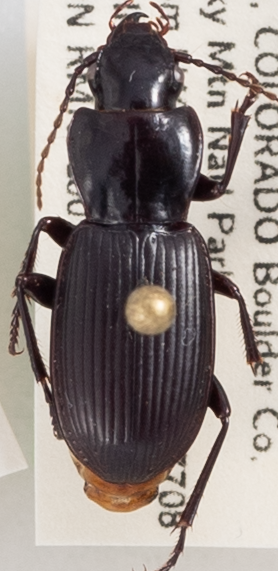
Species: Pterostichus protractus
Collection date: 2020-07-07
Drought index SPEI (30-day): -0.692
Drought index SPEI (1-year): -1.034
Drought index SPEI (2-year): -0.692